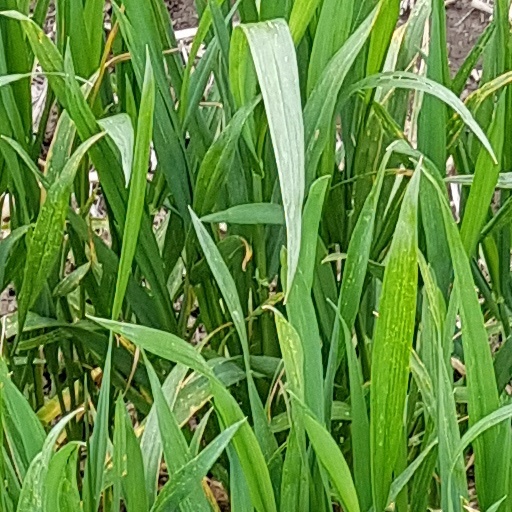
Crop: wheat